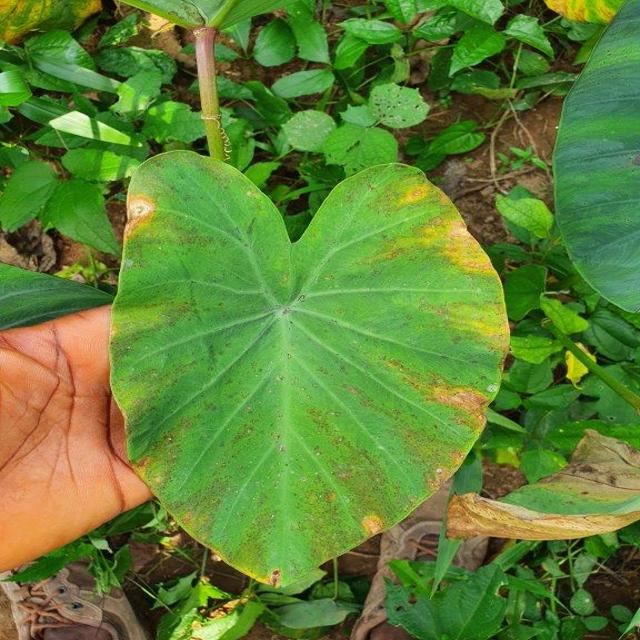
Label: Mid_Blight